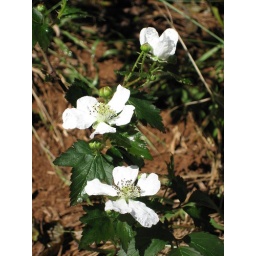
Three white flowers growing in the woods near Waimea Canyon.